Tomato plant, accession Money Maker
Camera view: vertical (180 deg); turntable rotation: 300 degrees
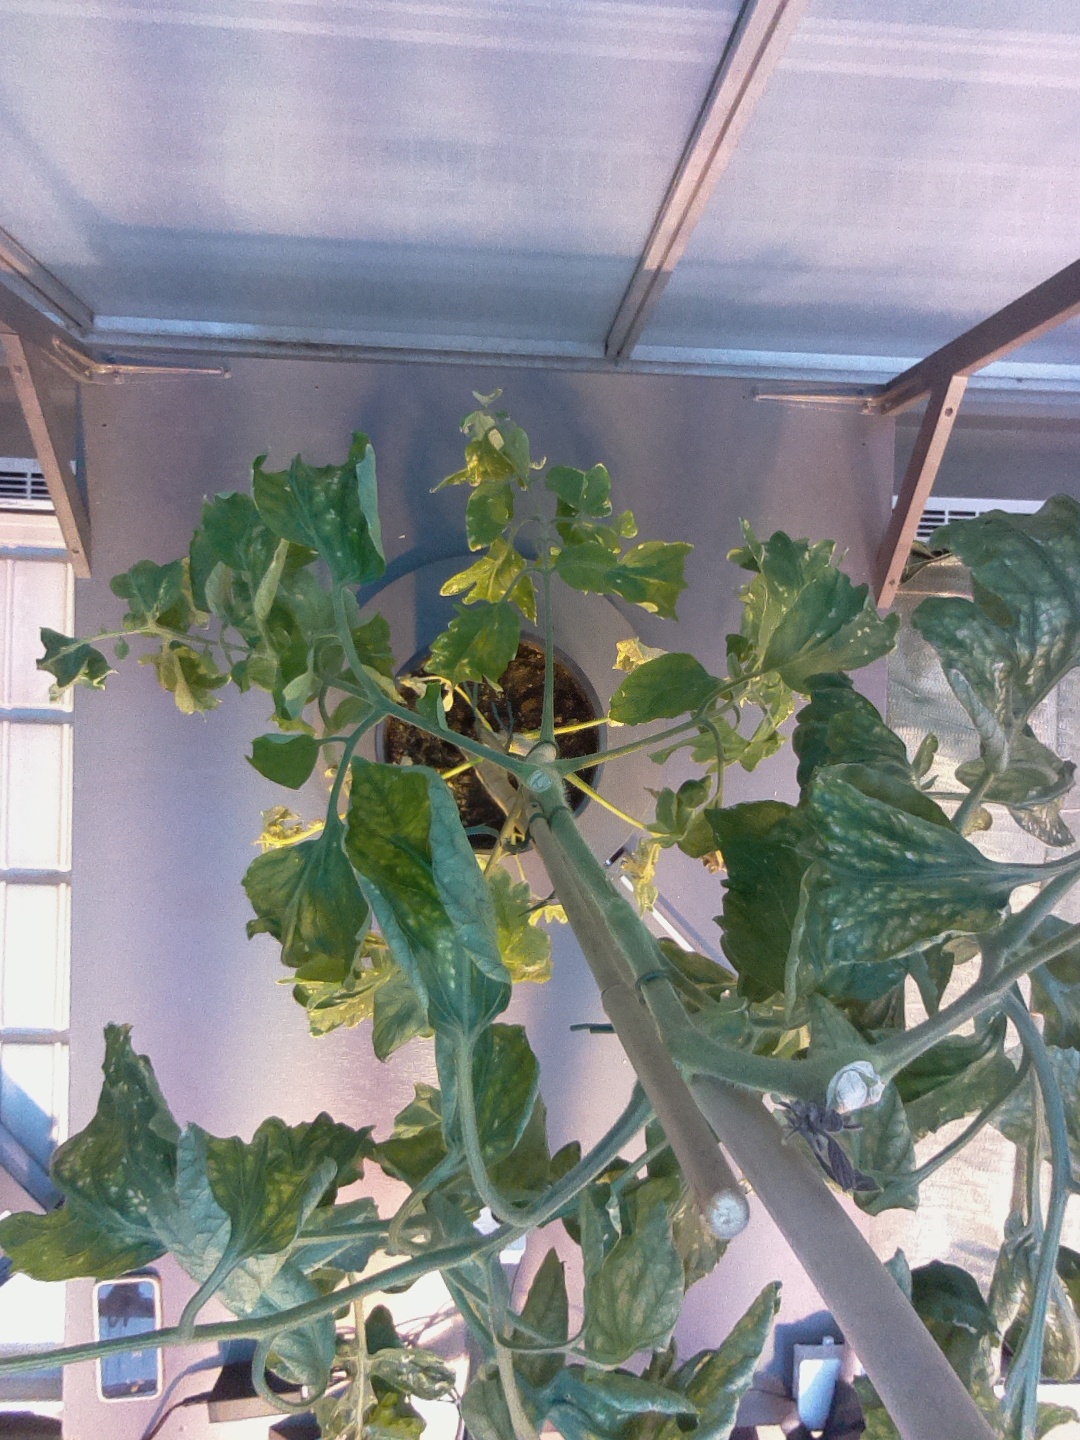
BBCH growth stage 29: 90%-100% Side shoots formed